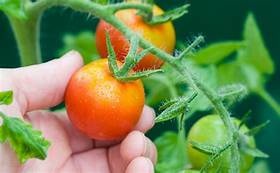
Label: tomato